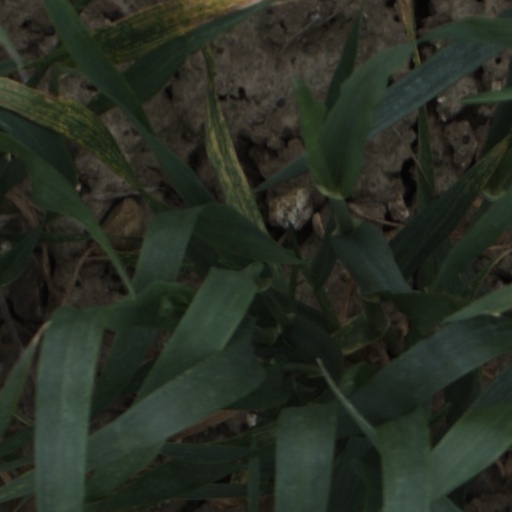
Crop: wheat